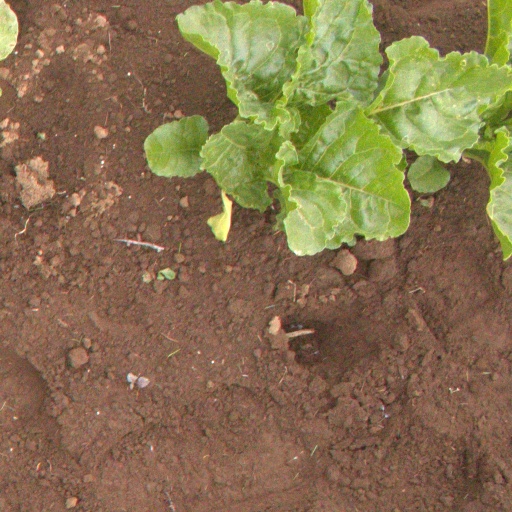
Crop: sugar beet